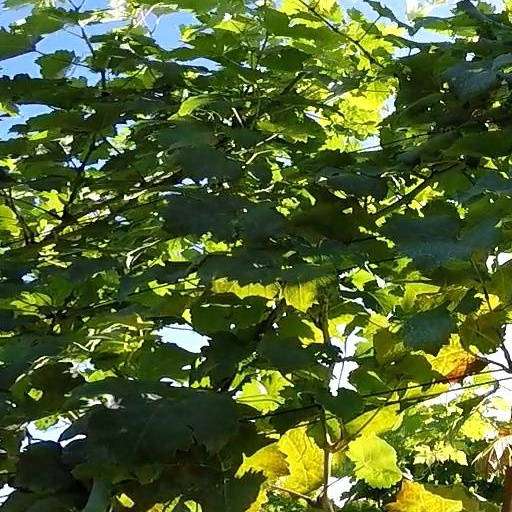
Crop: grape